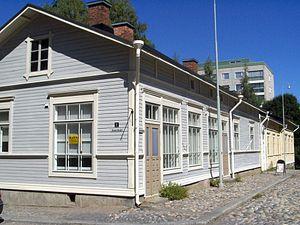
Amuri sont les quartiers numéros 4 et 5 numéro 6 de Tampere en Finlande.